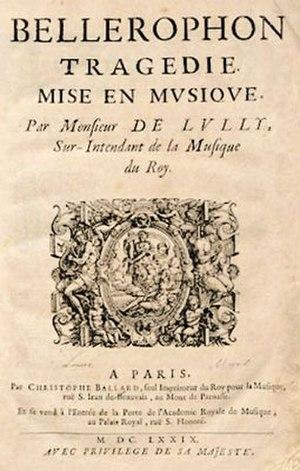
Bellérophon est une tragédie lyrique de Jean-Baptiste Lully sur un livret de Thomas Corneille et Bernard Le Bouyer de Fontenelle, représentée à Paris par l'Académie royale de musique le 31 janvier 1679. Elle comprend un prologue et cinq actes. Elle est inspirée par la légende du héros de la mythologie grecque, Bellérophon, qui sut maîtriser le cheval ailé Pégase et, monté sur celui-ci, tuer la Chimère.